Daniel Boone, Trail Blazer

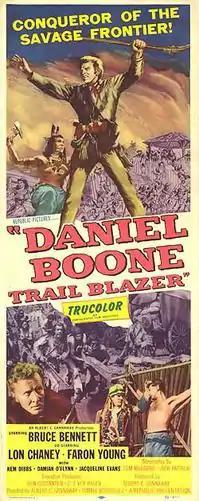
Original film poster

Daniel Boone, Trail Blazer is a 1956 American historical western adventure film co-produced and directed by Albert C. Gannaway and Ismael Rodríguez and starring Bruce Bennett, Lon Chaney Jr. and Faron Young. The film was shot in Trucolor in Mexico. It was released by Republic Pictures at the height of the "Davy Crockett, King of the Wild Frontier" craze.